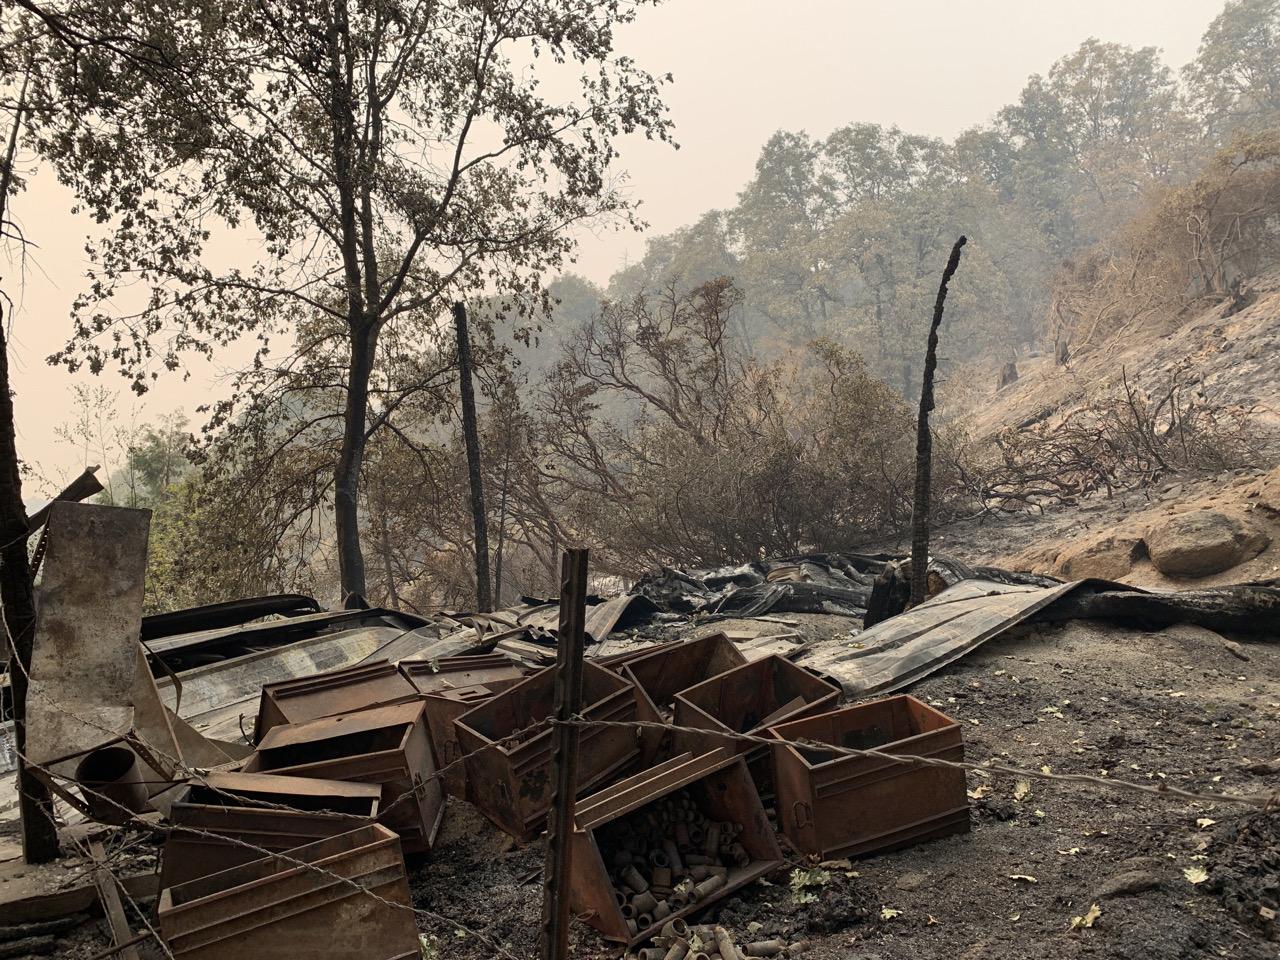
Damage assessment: destroyed